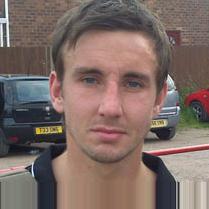
Age: 26